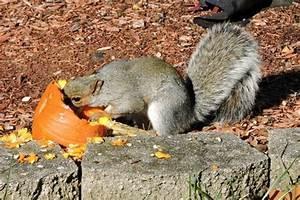
squirrel